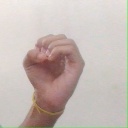
अक्षर: ऊ